Kerr, Stuart and Company

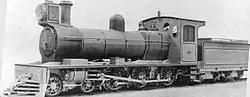
Class E n° 14 1028 used in the Buenos Aires Midland Railway, c. 1930.

On 17 April 1930 a petition calling for the company to be wound up compulsorily was presented in the High Court (Chancery Division) by the Midland Bank. At a hearing held on 8 May 1930 this petition was withdrawn on settlement of an £8,000 guarantee. However, the sale of the works to George Cohen, Sons & Co Ltd was announced in August 1930; a skeleton staff was employed to complete contracts in progress. Another winding-up petition was presented on 10 September 1930 and an order was made on 14 October.